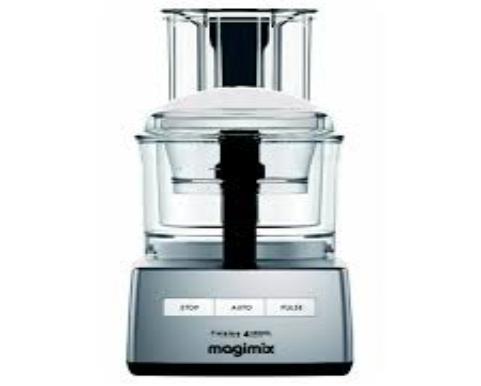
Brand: magimix
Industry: Necessities